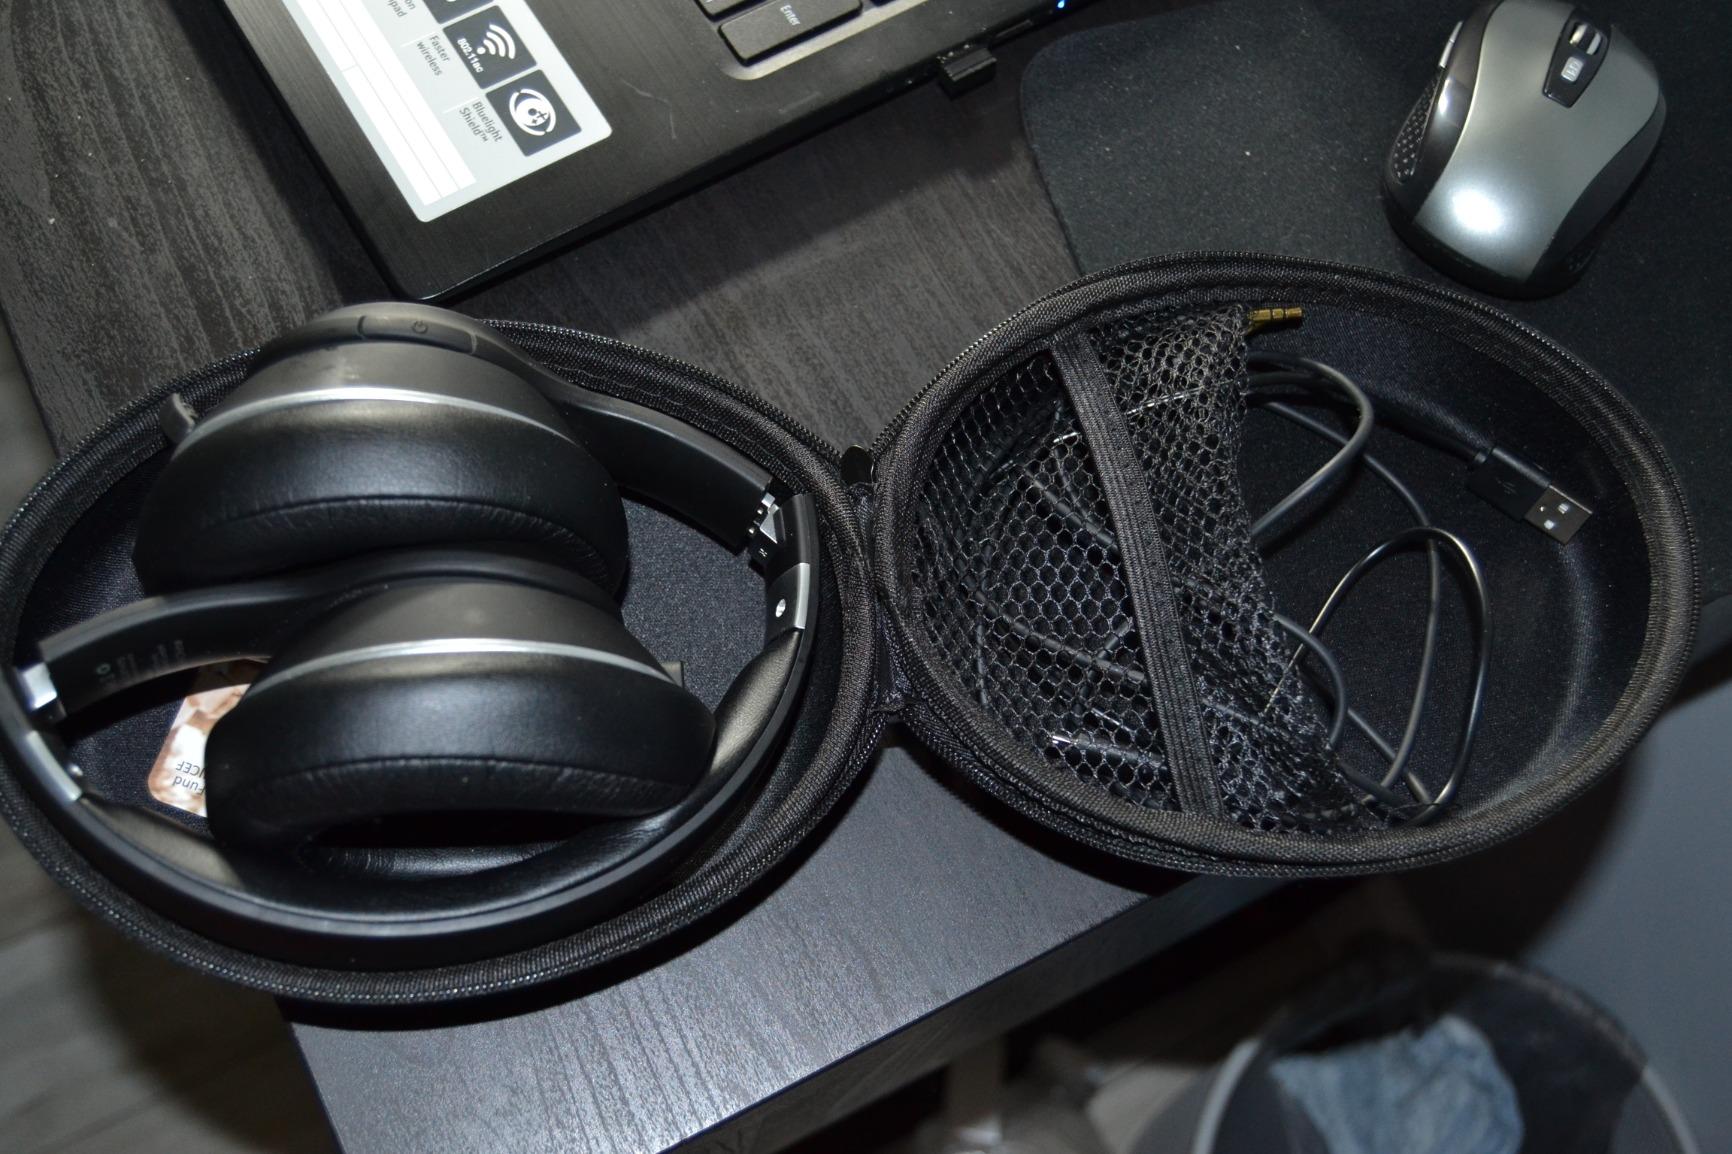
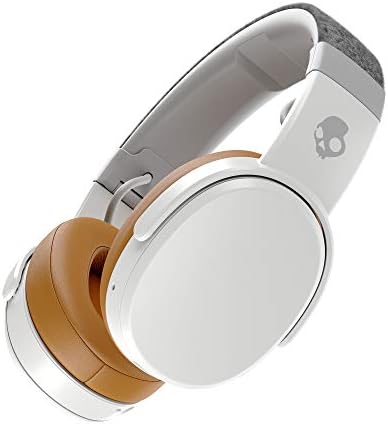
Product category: headphones
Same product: no